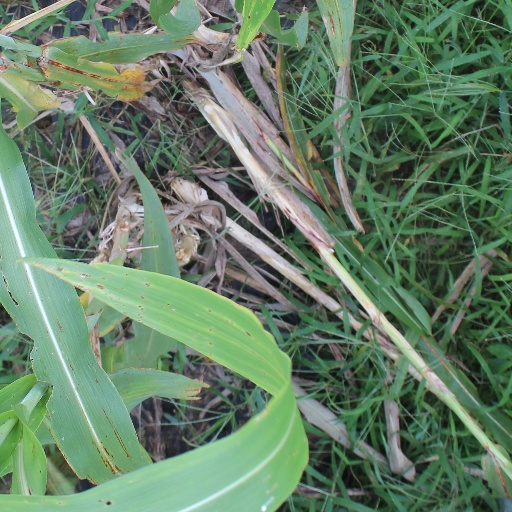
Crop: sorghum